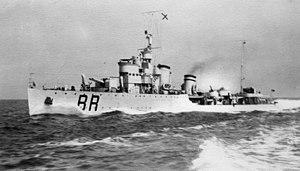
La classe Turbine est une classe de destroyers construit pour la Regia Marina dans la fin des années 1920.